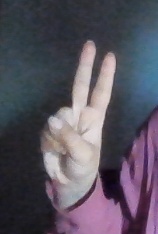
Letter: taa